Elsie M. Hueffer

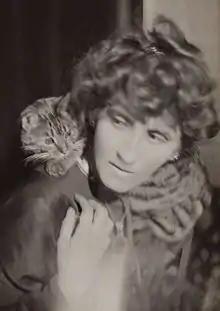
Violet Hunt (1862-1942)

Ford had told Hueffer when they married that “she could not expect him to be faithful to her.” Over the course of the next eight years the couple became estranged. Around 1908 Ford had an affair with Hueffer's sister, Mary. In 1909 Ford left Hueffer for the author Violet Hunt, with whom he had also been having an affair. Hueffer petitioned the court for restitution of her conjugal rights, but Ford refused. In 1910 he spent eight days in prison for unpaid alimony.